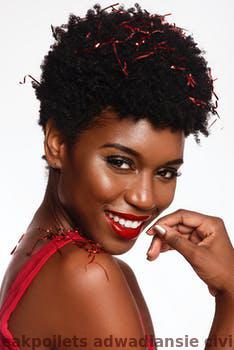
Label: Watermark